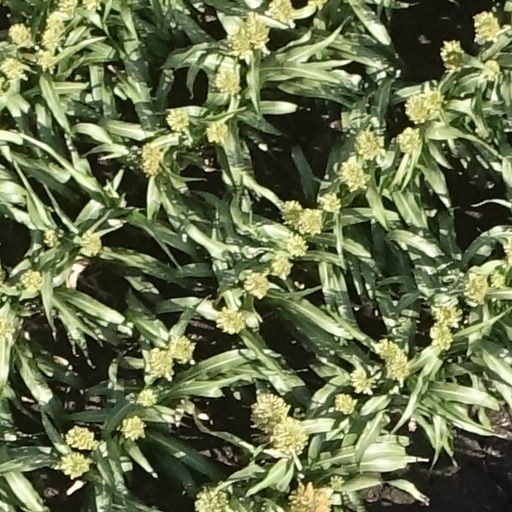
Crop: sorghum